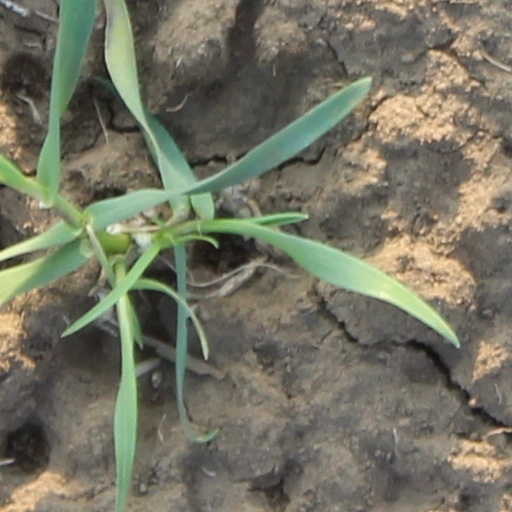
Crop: wheat